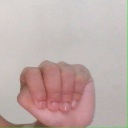
अक्षर: ठ